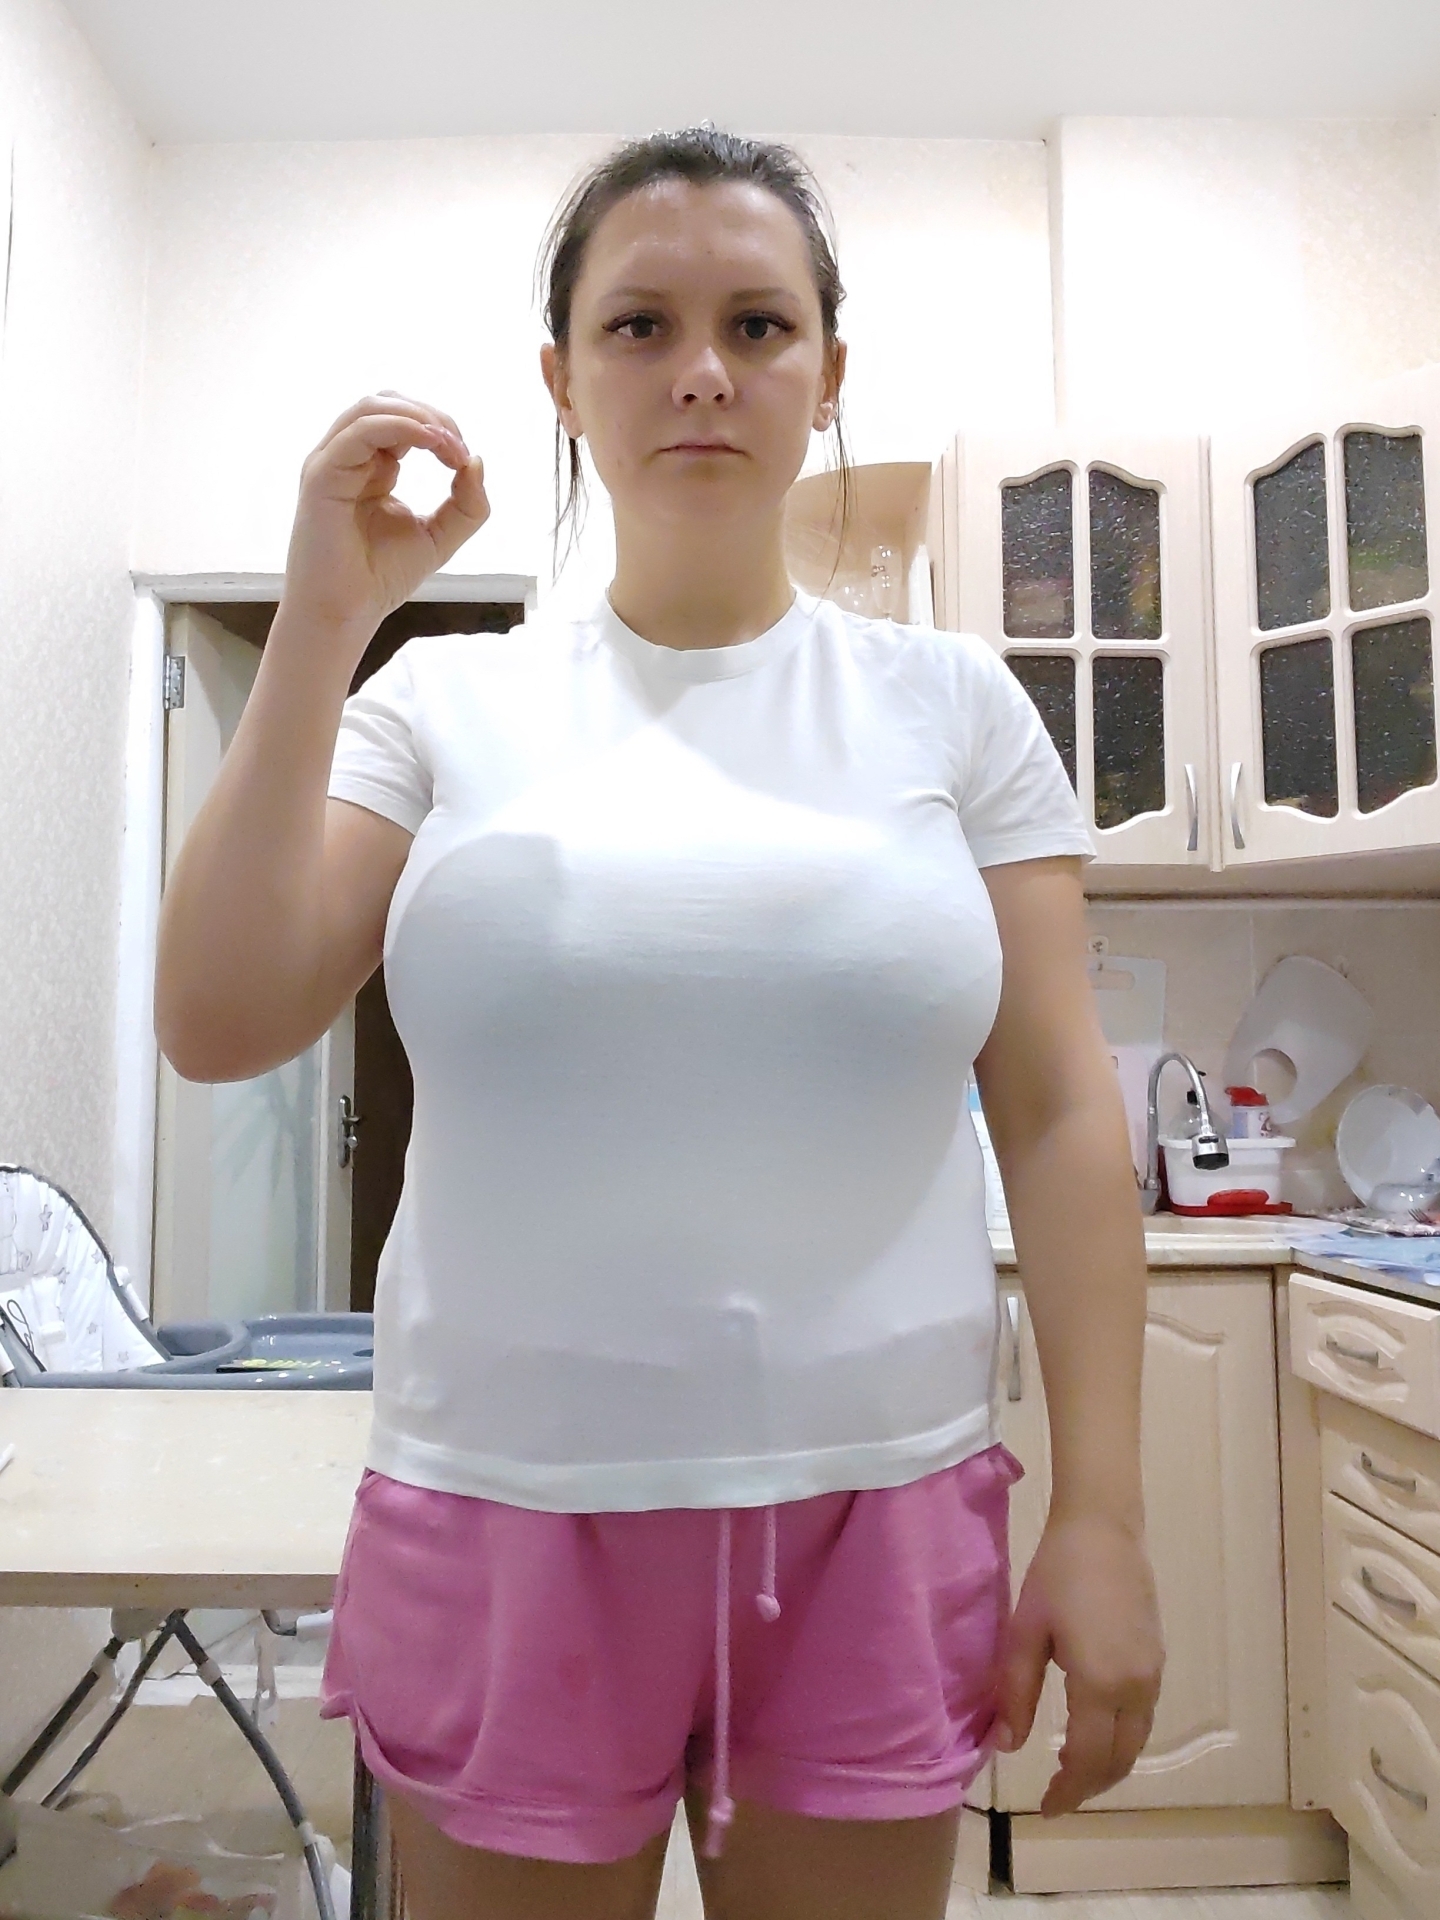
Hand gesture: grip